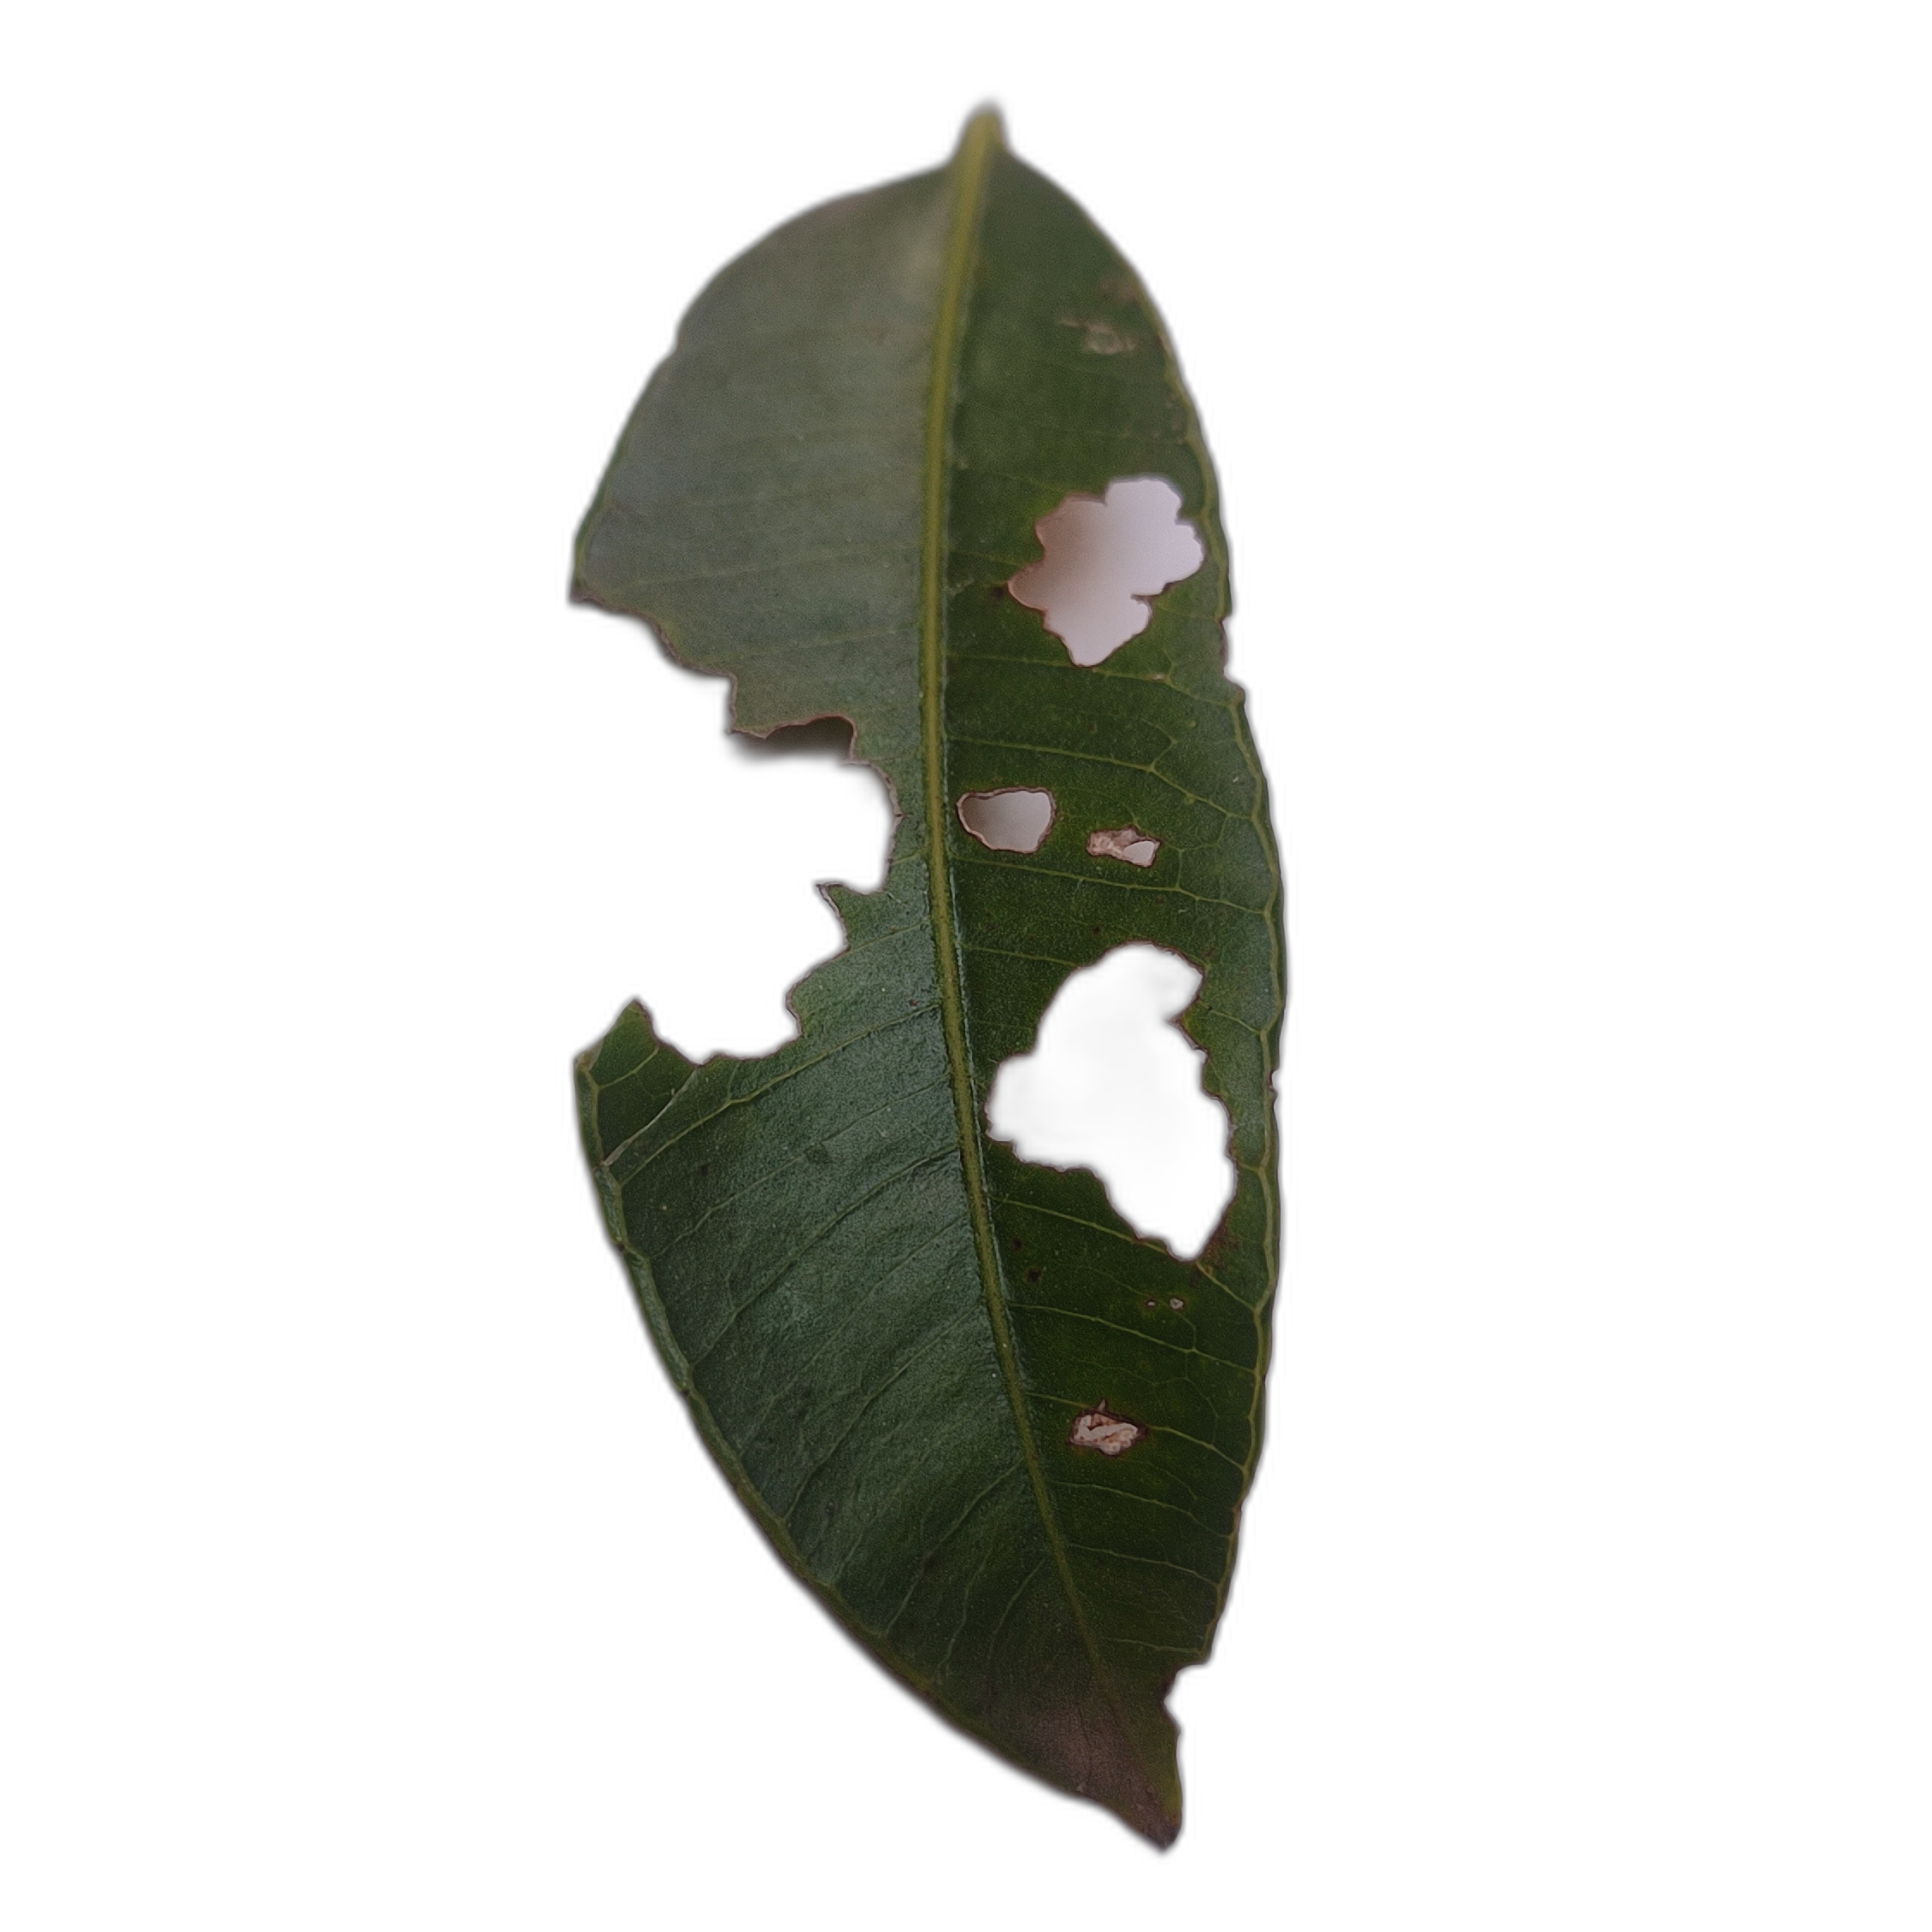
Label: not_healthy